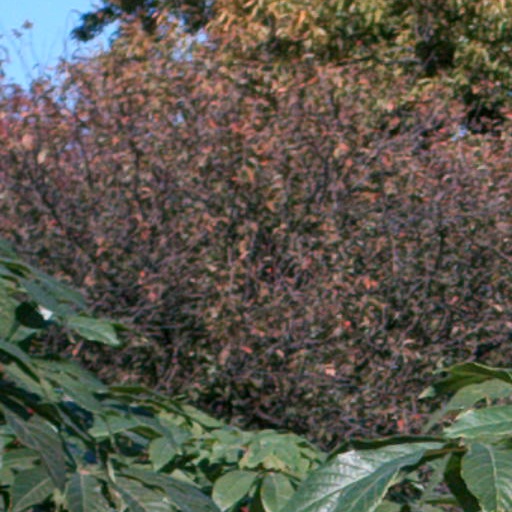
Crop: cassava